Mani Ram Bagri

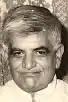
Ch. Bagri at his home, early 1970s

In the 1960s. he and his team of socialists were invited to the Socialist Republic of Romania and to observe the proceedings of the Politburo. He remained close allies with Moscow, however, he disapproved of the indiscriminate Communist authoritarian state established there. He also represented India at the Tashkent Agreement following the 1965 Indo-Pakistan war, one of the few Opposition leaders present. Bagri officially retired from politics in the late 1980s, following the demise of Indira Gandhi and the 1984 Anti-Sikh riots, in which he played an active part in preventing harm from coming to innocent Sikh civilians in Delhi and Hisar.